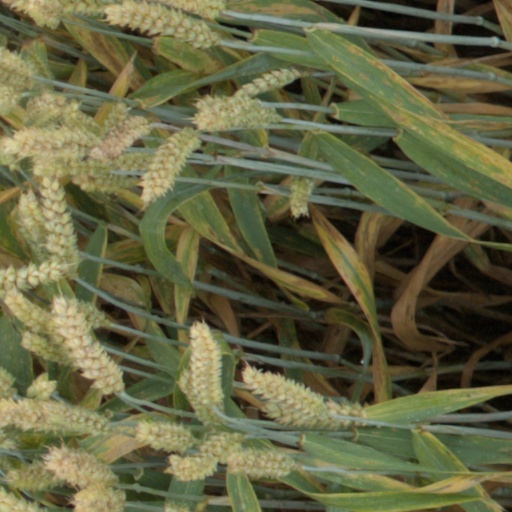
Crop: wheat